Gaffney's Lake Wilderness Lodge

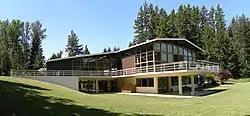
Panoramic view of Lake Wilderness Lodge

Gaffney's Lake Wilderness Lodge is a building on Lake Wilderness in Maple Valley, Washington. The lodge was built in 1950 and added to the National Register of Historic Places in 2003. Originally built for a destination resort on the lake, the lodge is currently operated by the City of Maple Valley.